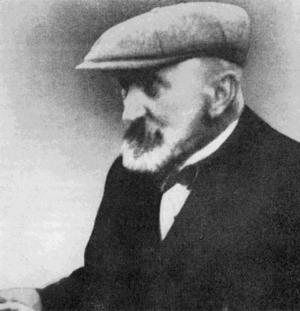
Elsterwerda est une ville du Brandebourg, en Allemagne, située dans l'arrondissement d'Elbe-Elster. Elle comptait environ 7 850 habitants en 2019. Elle s'étend sur une surface de 41 km². Elle se situe au Sud du parc naturel du Niederlausitzer Heidelandschaft, sa frontière Ouest est commune avec le Schraden, région basse de la vallée de l'Elster Noire.